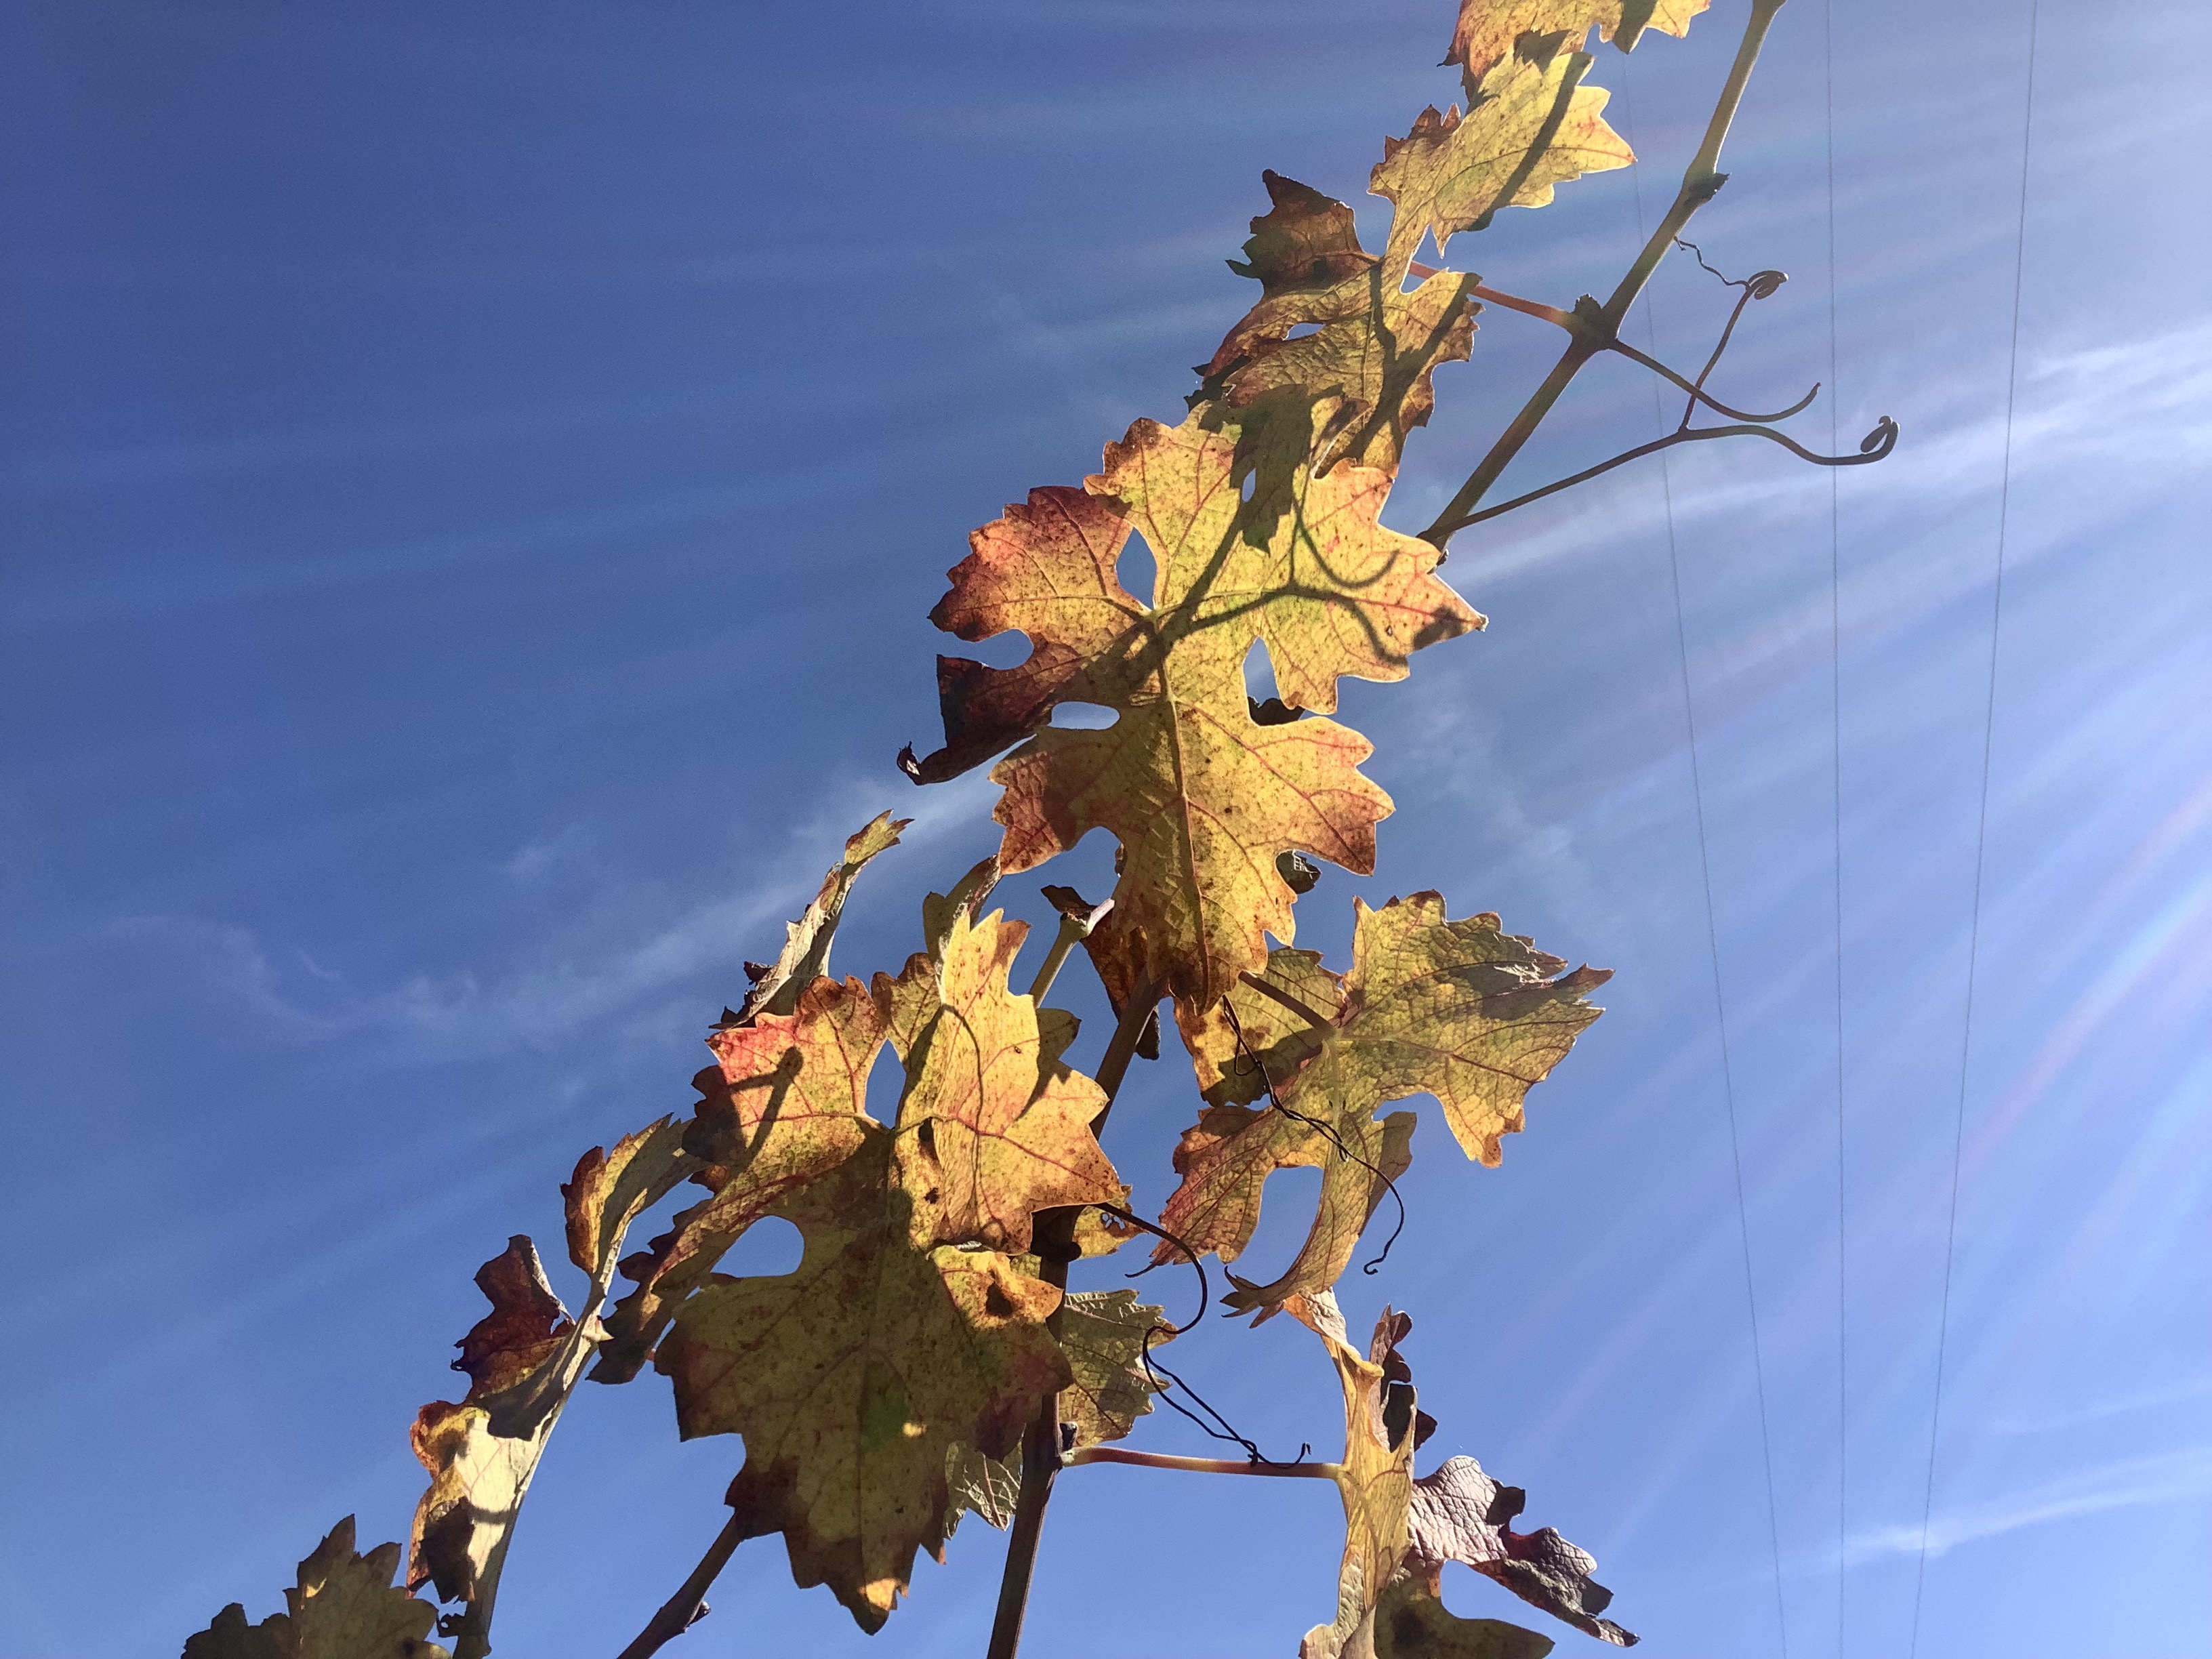
Label: Other Red